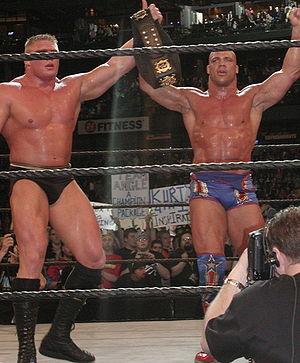
Kurt Steven Angle, est un lutteur et acteur américain, devenu champion olympique de lutte libre aux Jeux olympiques d'été de 1996. Il est actuellement à la retraite.